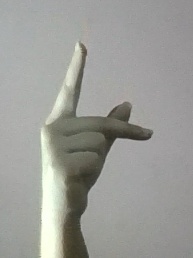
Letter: dha